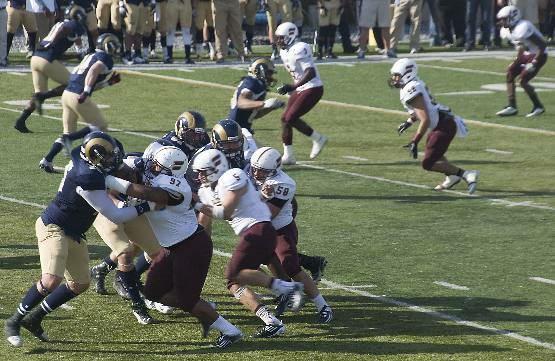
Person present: Yes